NeXT

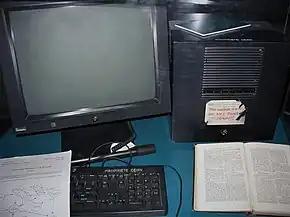
A NeXT Computer workstation has a black monitor, system box, keyboard, and mouse.

In September 1985, after several months of being sidelined, Jobs resigned from Apple. He told the board he was leaving to set up a new computer company, and that he would be taking several Apple employees from the SuperMicro division with him, but he also promised that his new company would not compete with Apple and might even consider licensing their designs to them under the Macintosh brand.